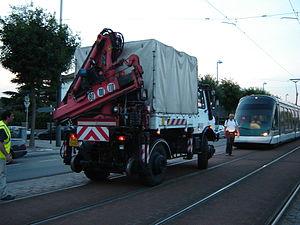
Unimog U1650L rail-route de la CTS, à Strasbourg
Les vitesses maximales autorisées par type de véhicule en France varient selon la nature du véhicule ou de celle de la marchandise transportée.